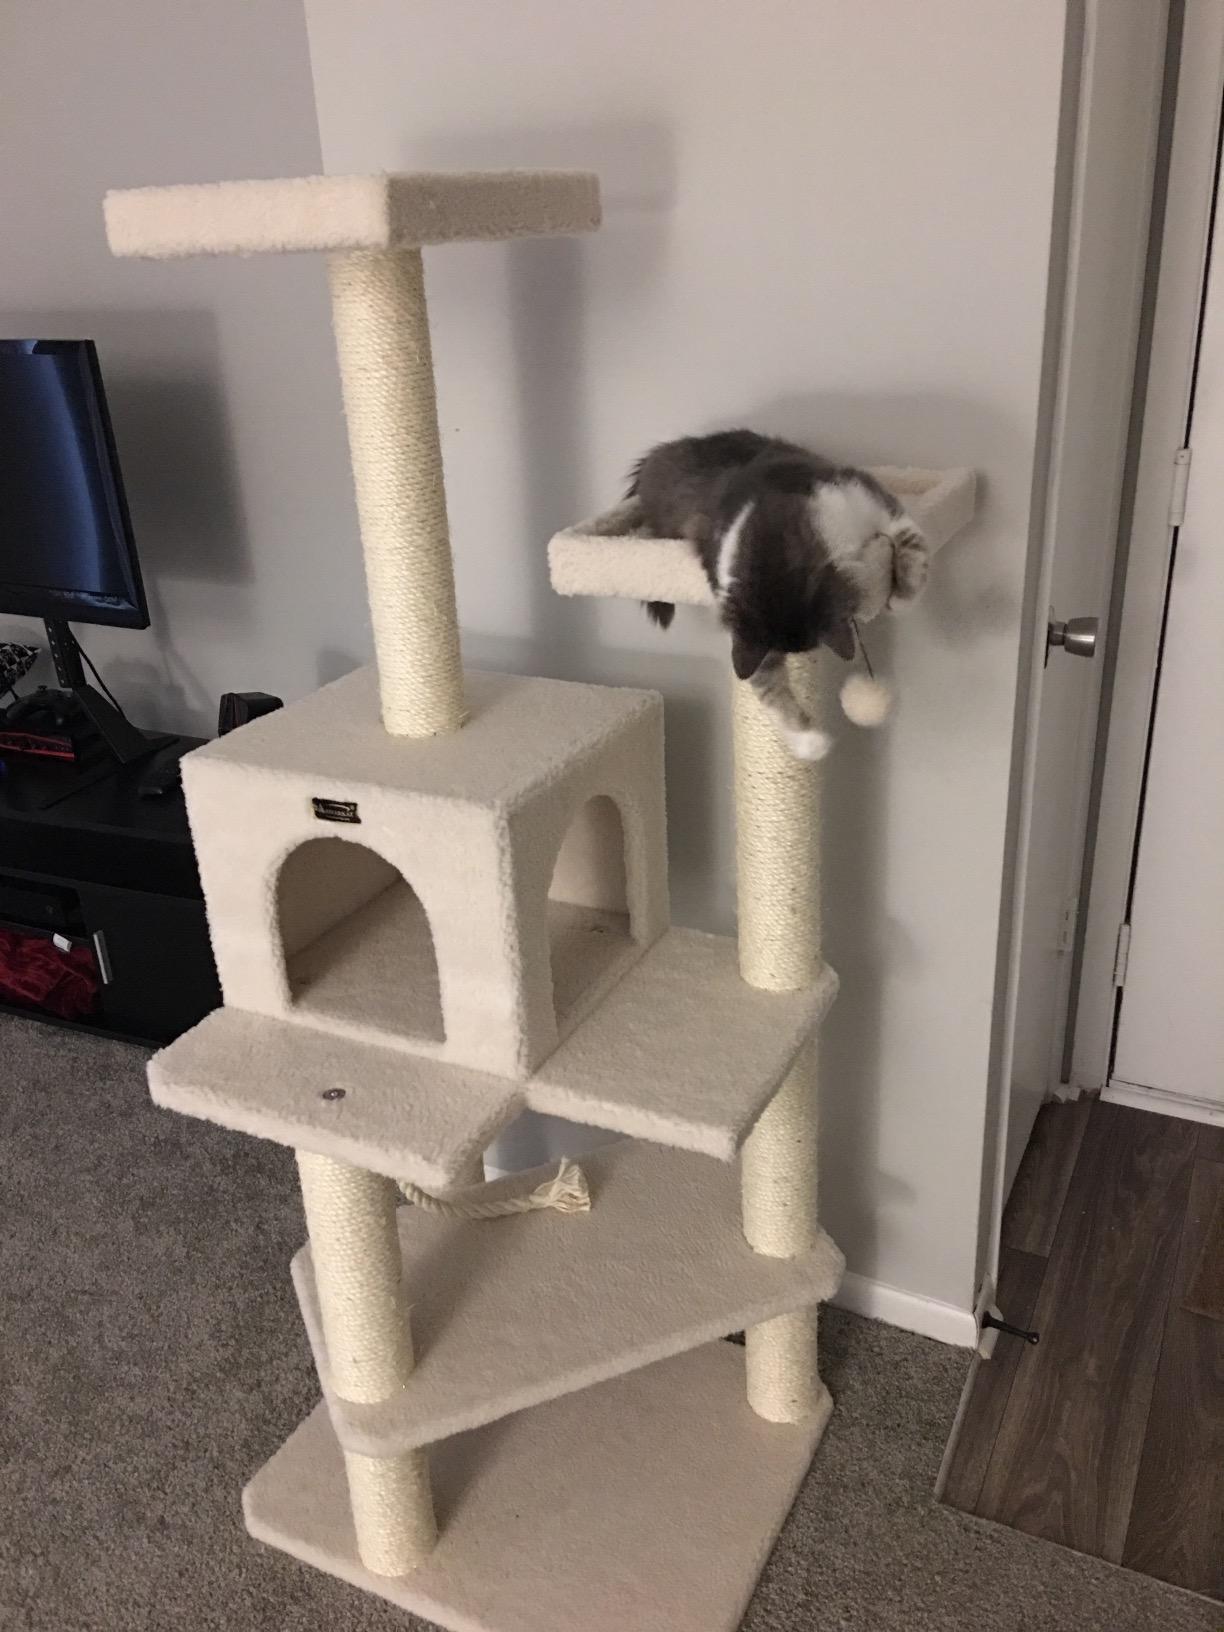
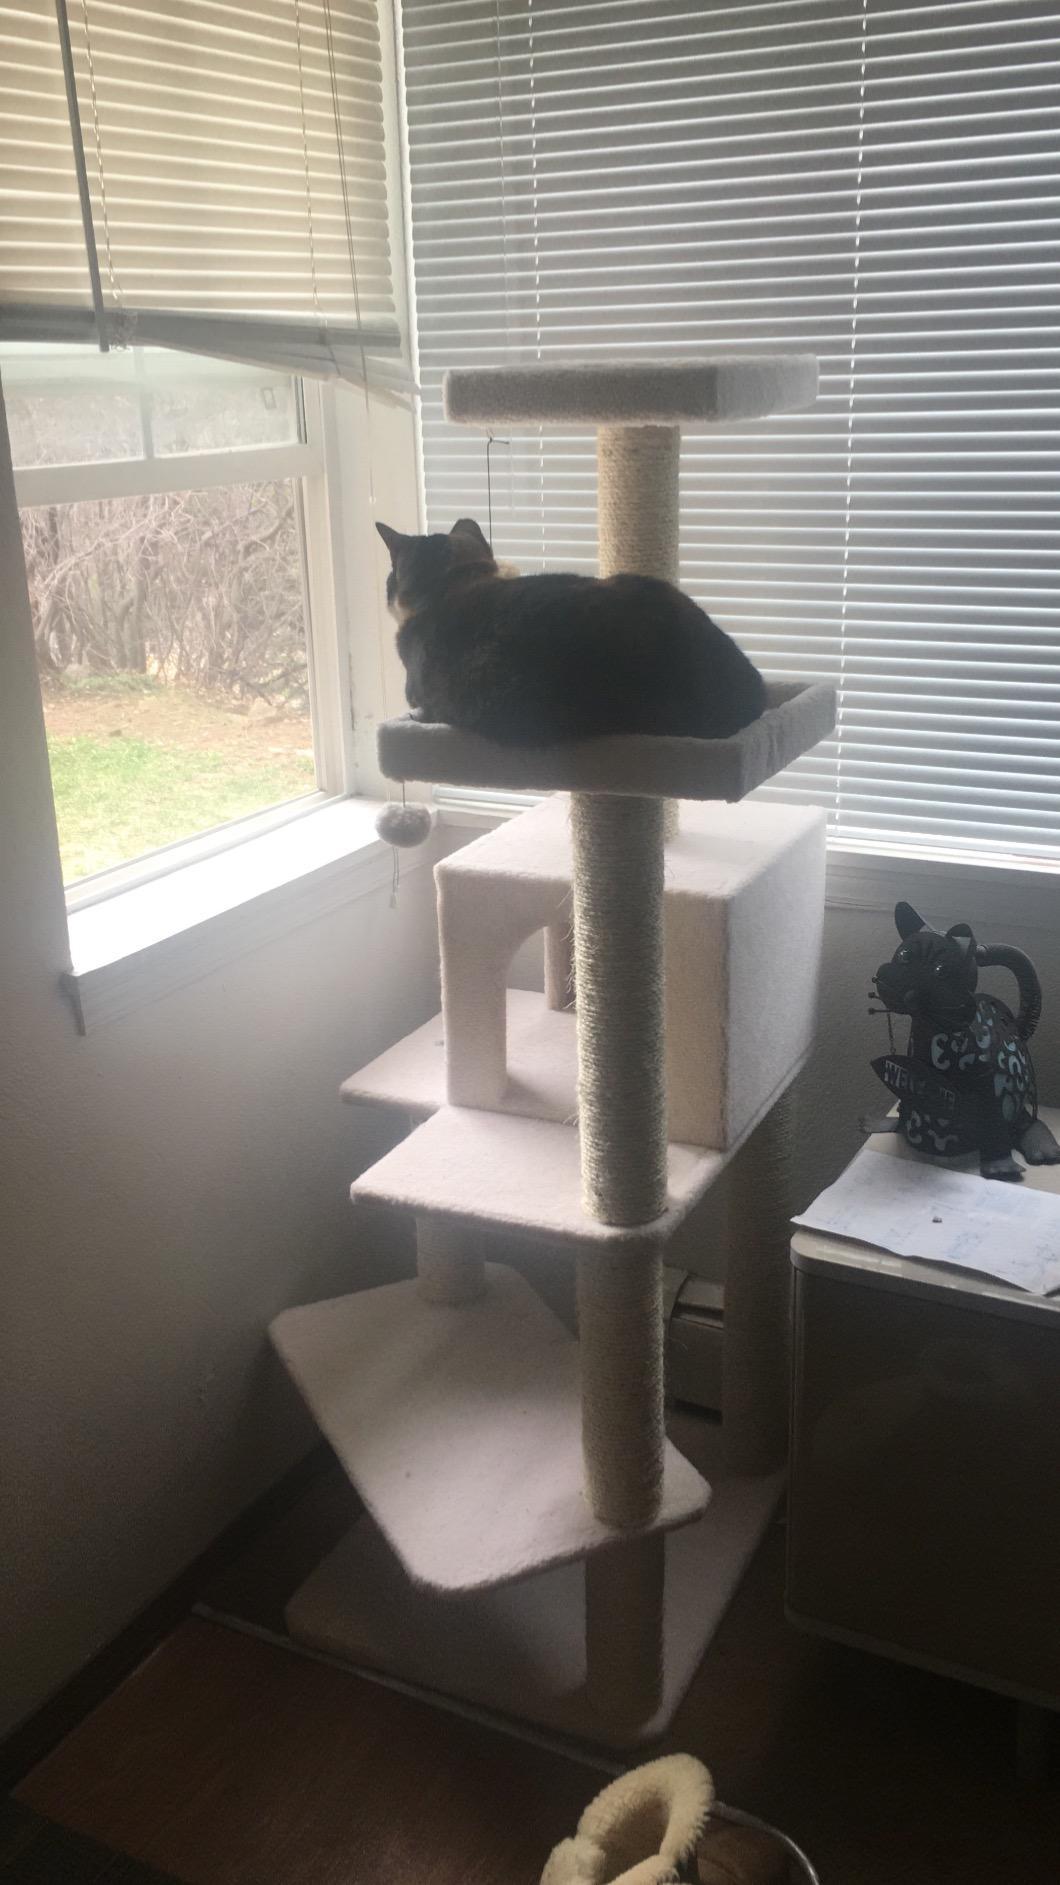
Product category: items_cat tree
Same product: yes